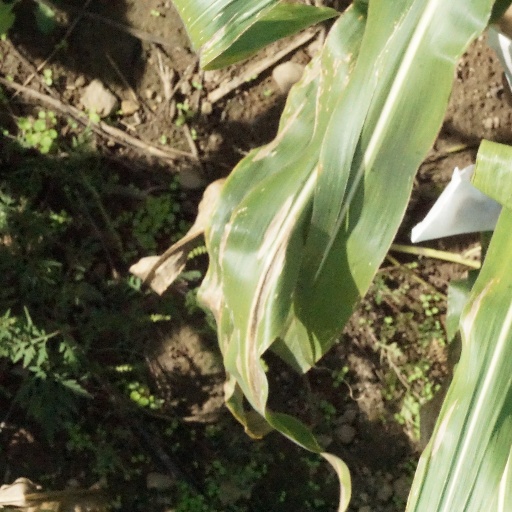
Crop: maize; corn